Way Key

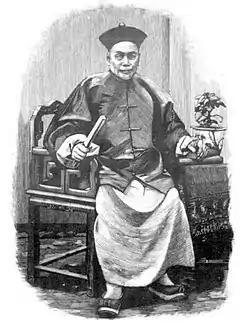
Portrait of Way Key, 17 September 1892

Way Key came from the Wing Ching 永青祖 lineage of King Shan village and was born in the Dongguan (/dʊŋˈɡwæn/; Chinese: 东莞市) in central Guangdong Province, China. As a young man he travelled to America before amassing a fortune in China and deciding to set up business in Australia around 1853.